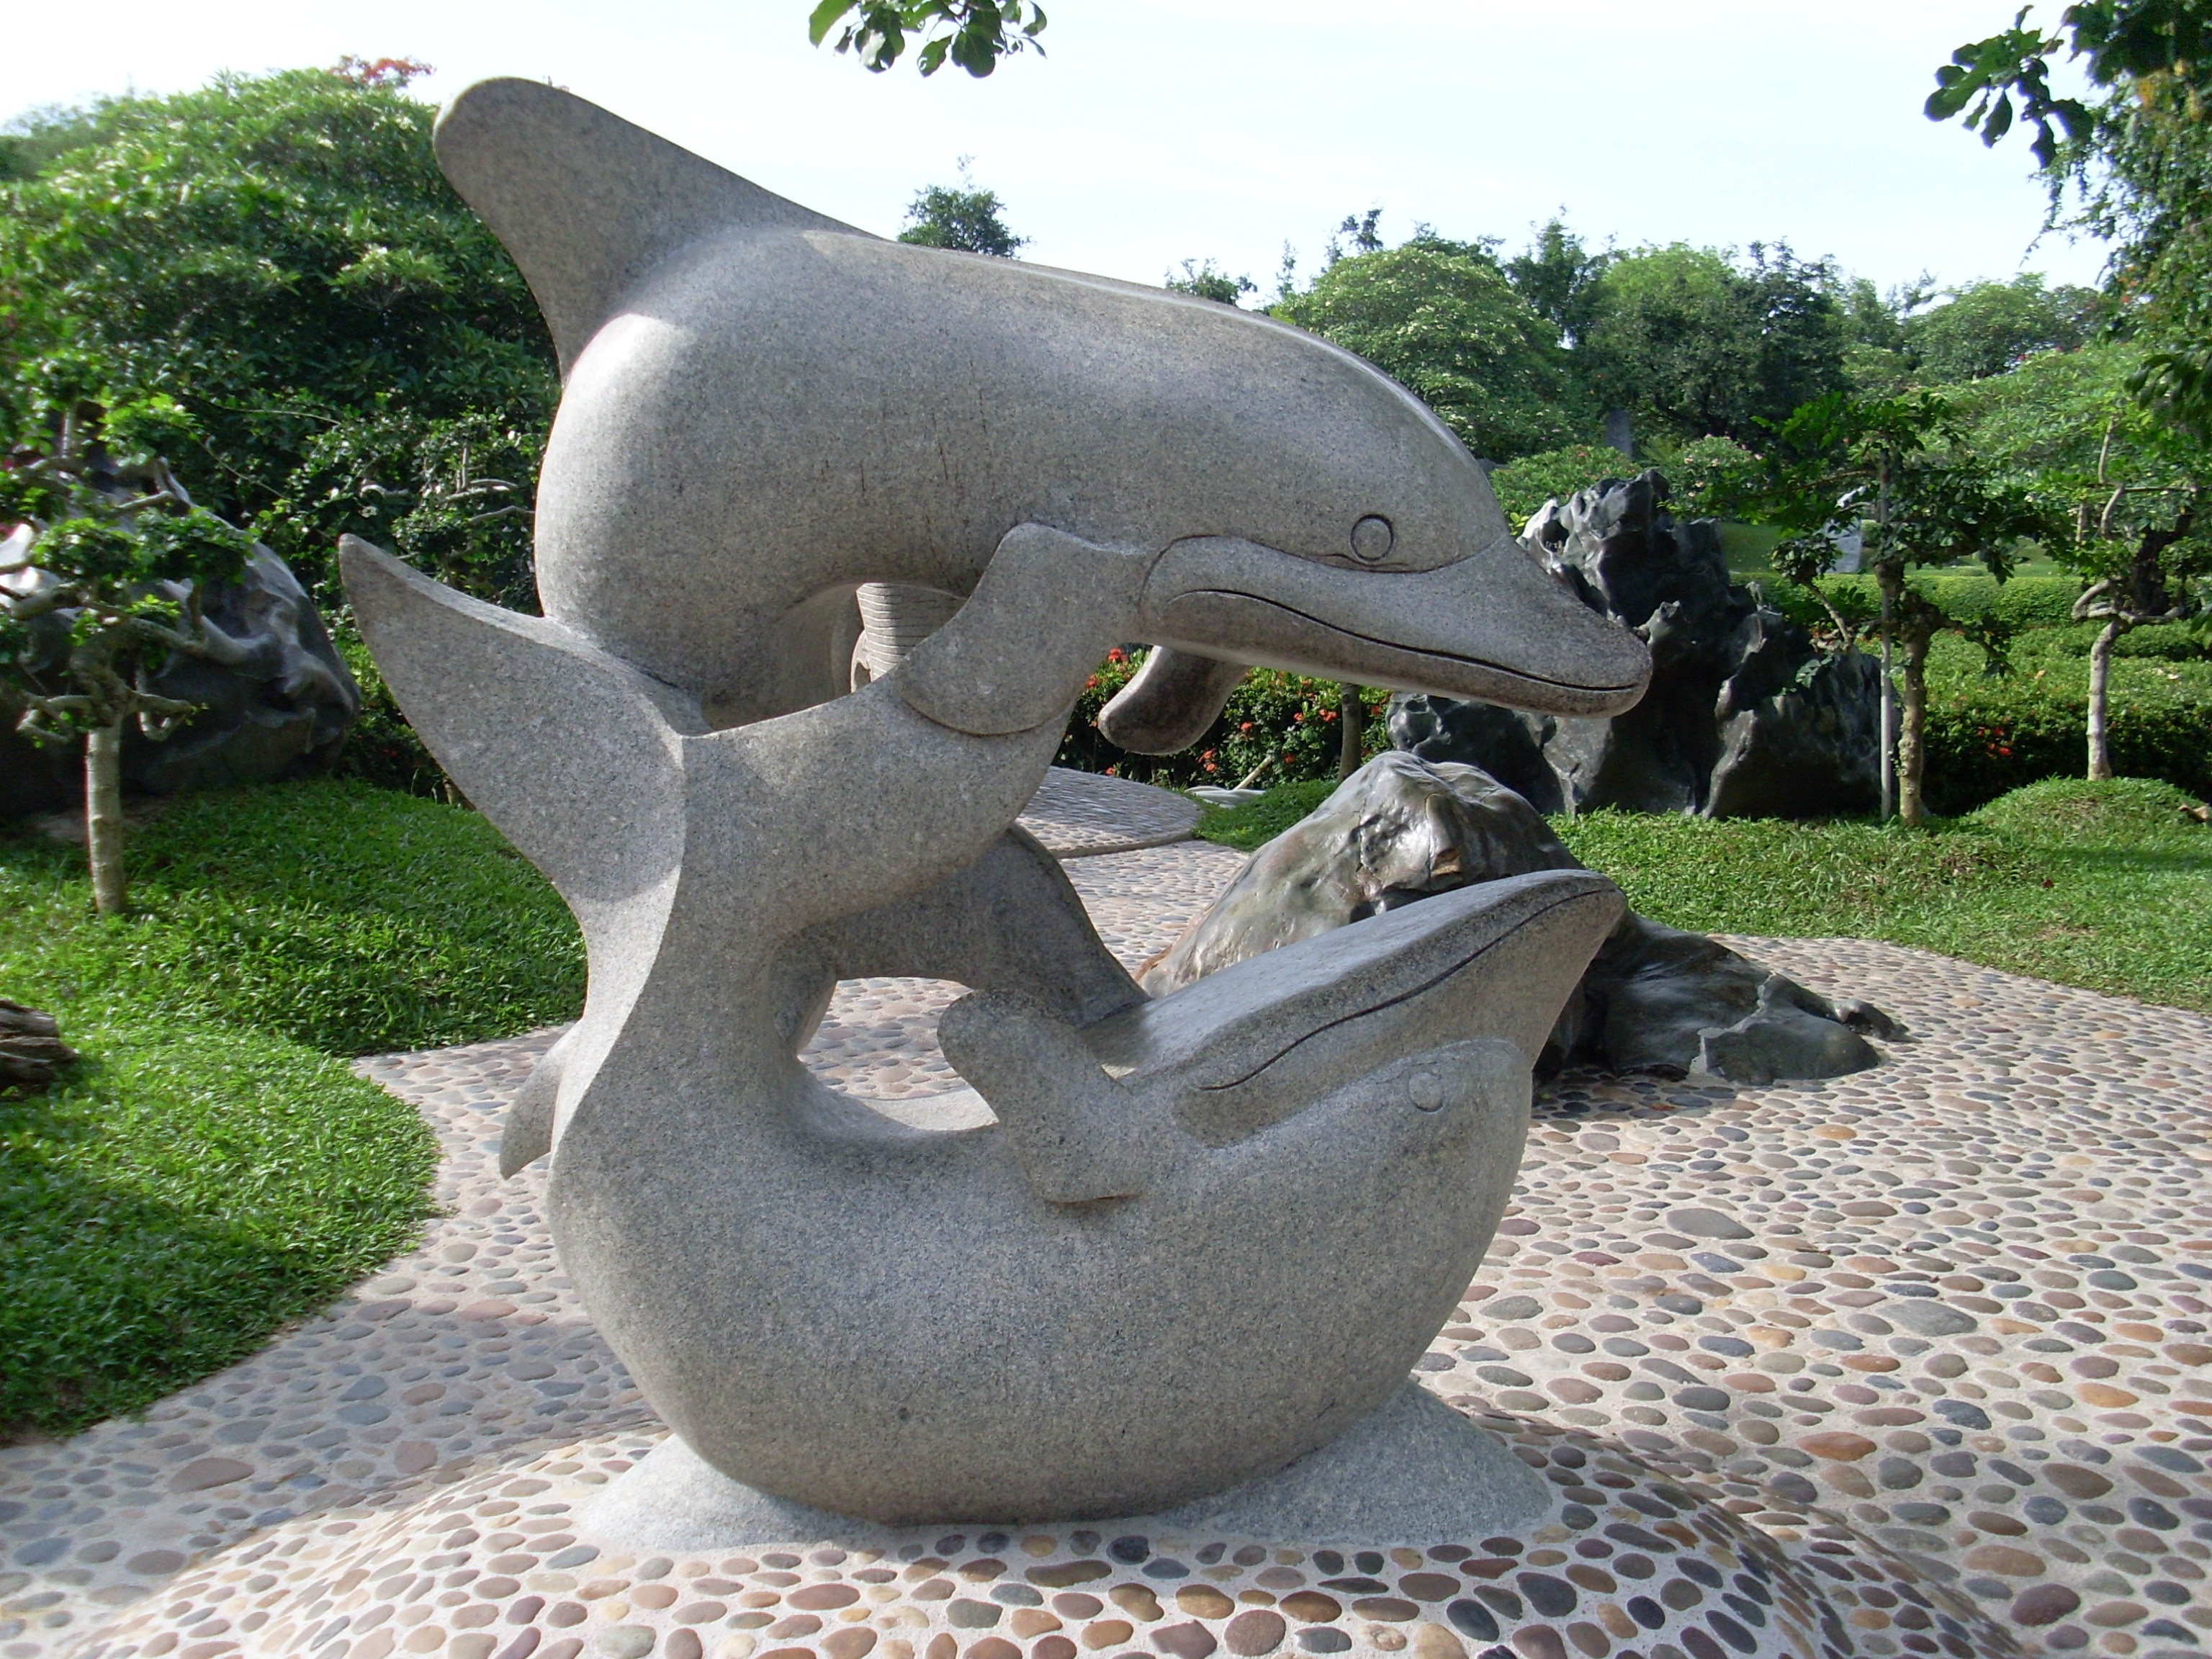
monument, statue, sculpture, art, background, dolphin, water feature, stone carving, nonbuilding structure